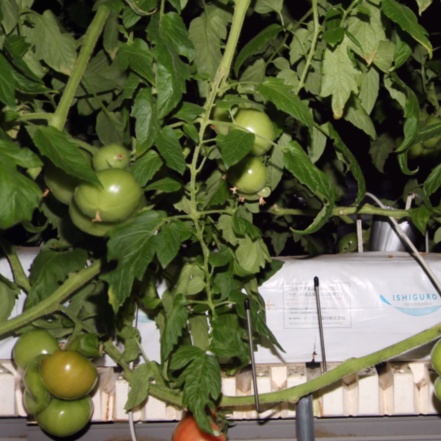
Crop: tomato